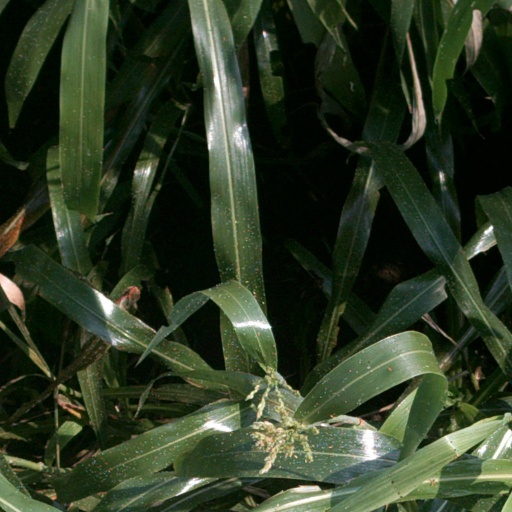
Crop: sorghum